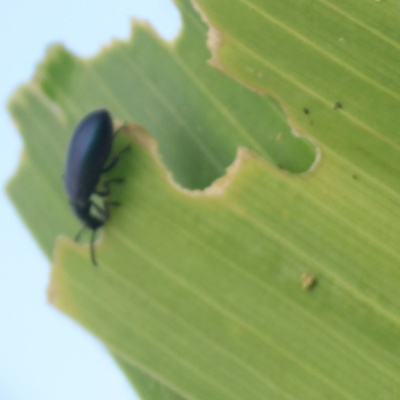
Crop: Maize
Condition: leaf beetle